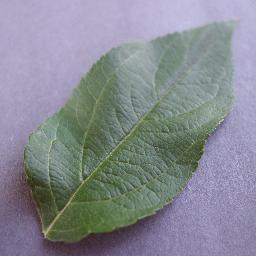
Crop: apple
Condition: healthy